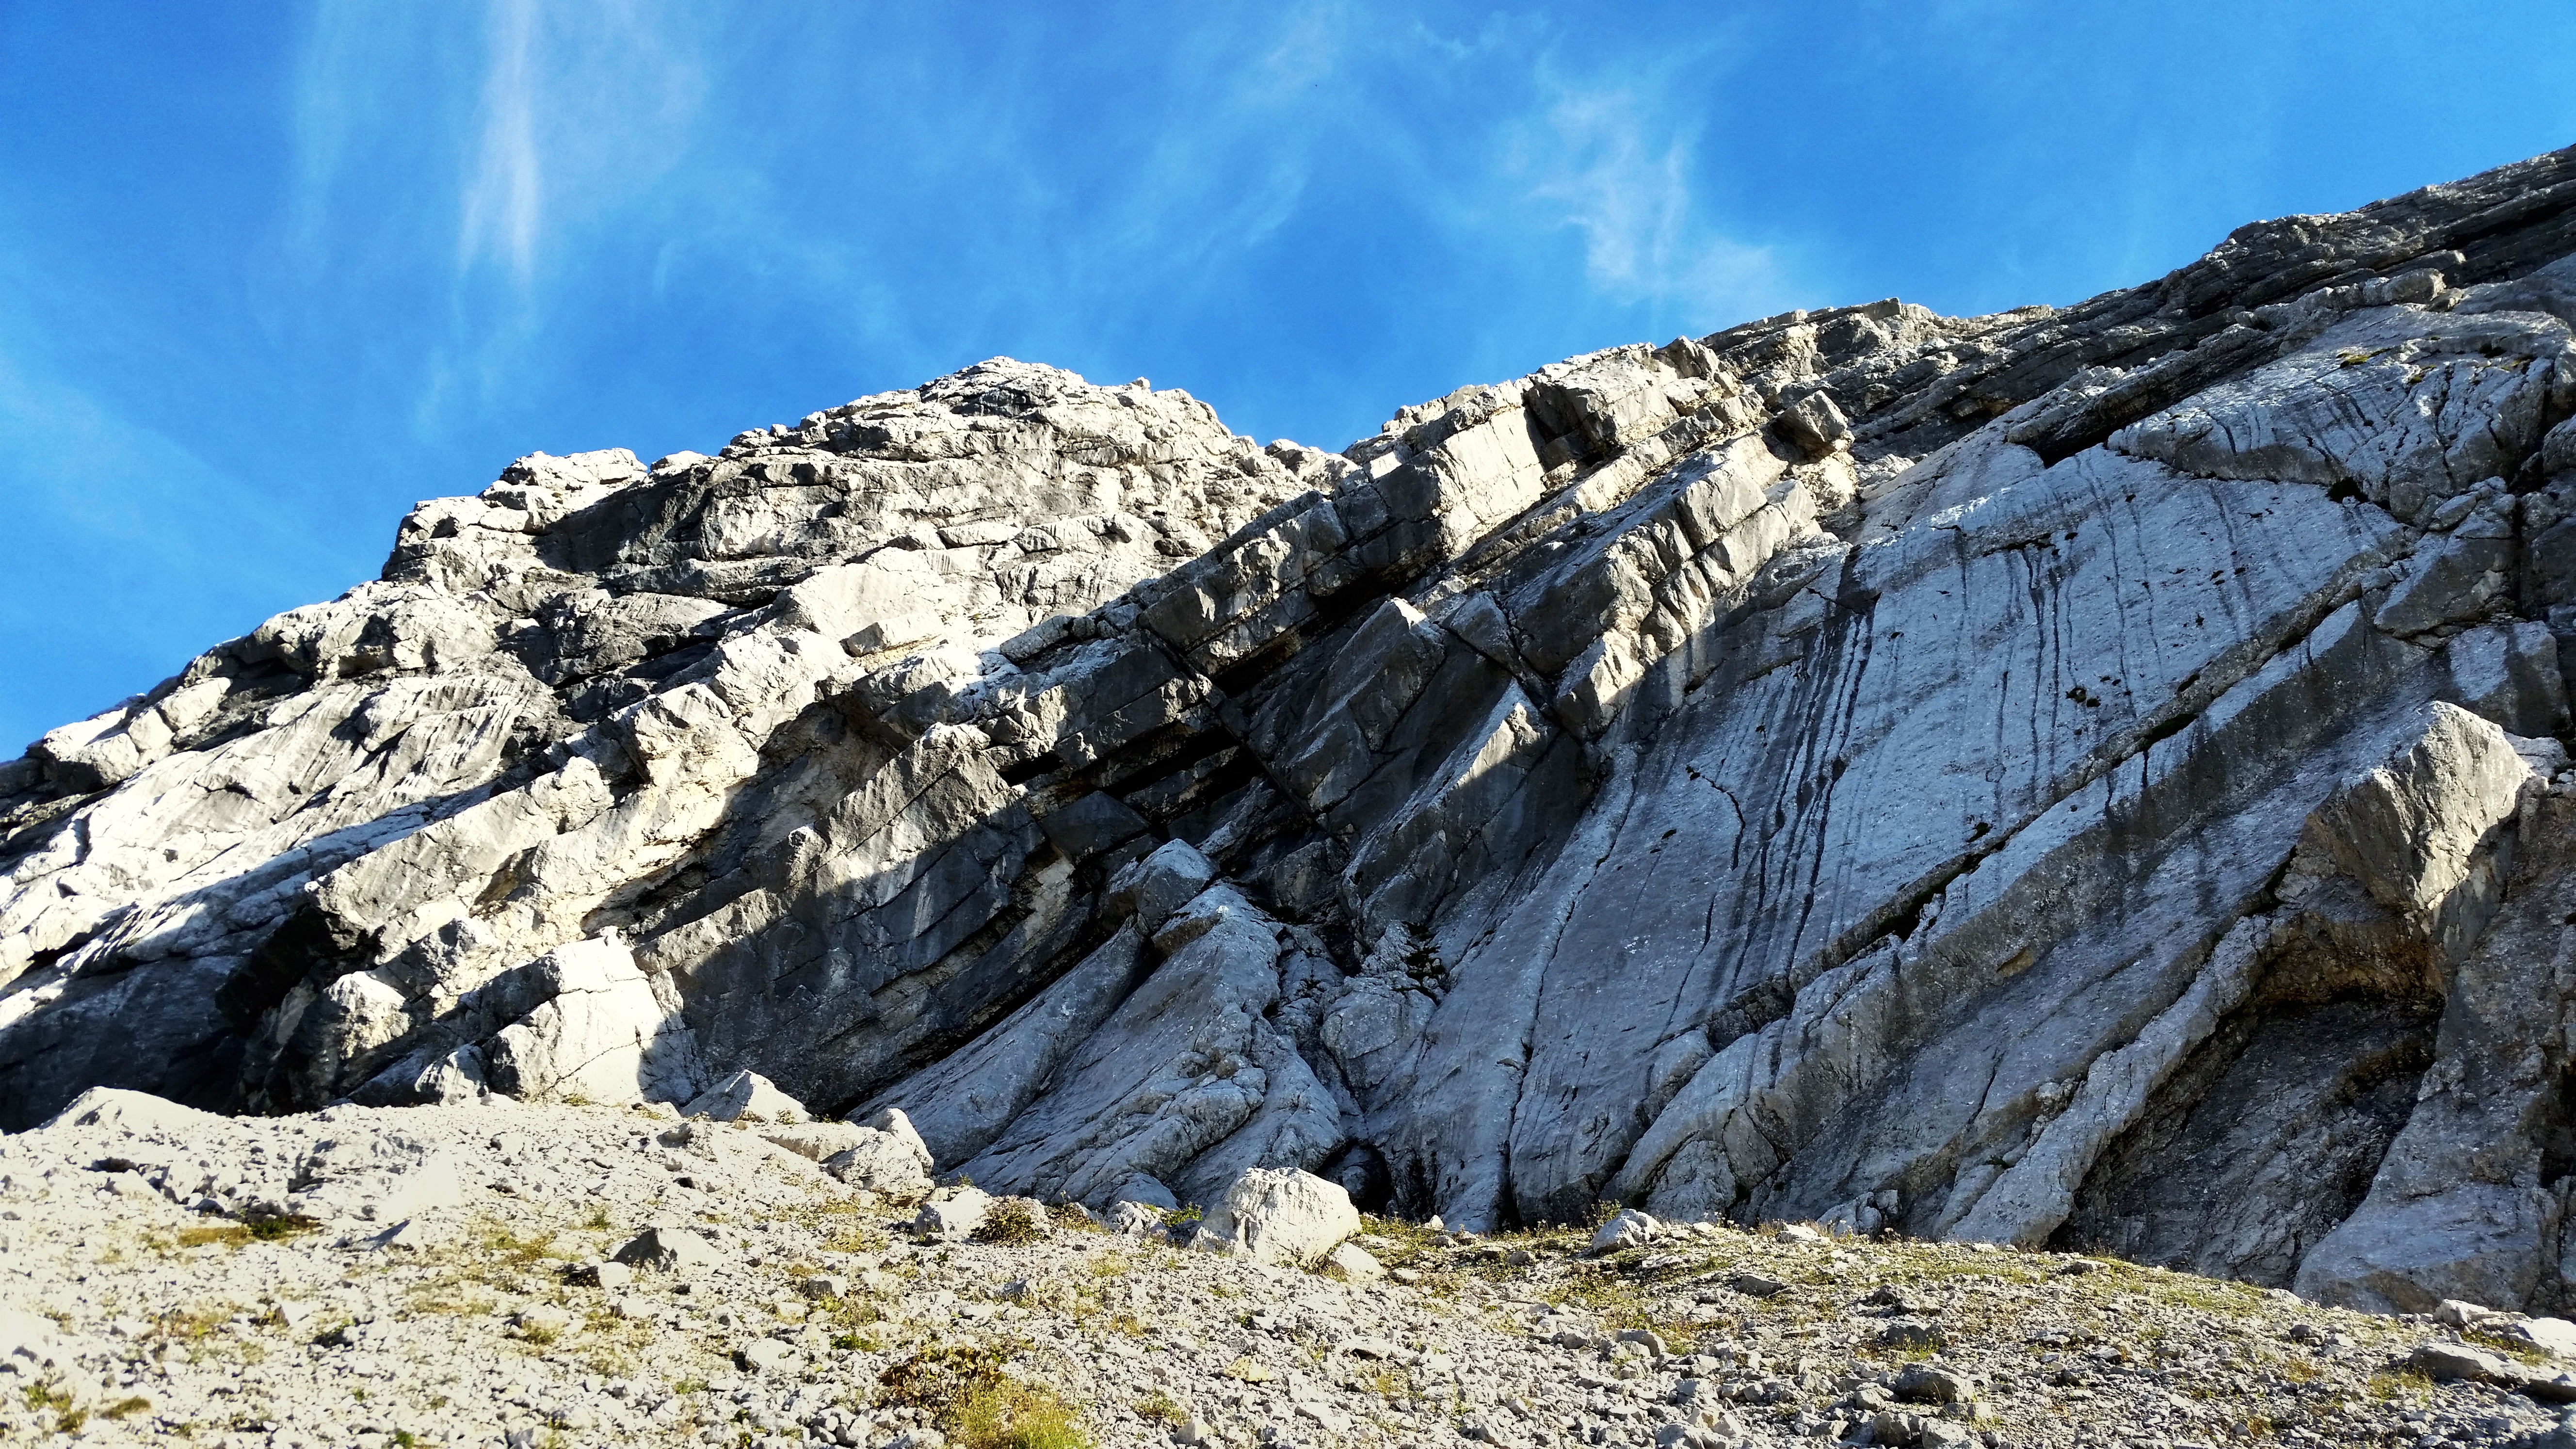
rock, wilderness, walking, mountain, adventure, mountain range, formation, alpine, terrain, material, ridge, summit, mountaineering, massif, geology, sports, mountains, alps, plateau, fell, cirque, moraine, landform, mountain pass, passive, mountainous landforms, geological phenomenon